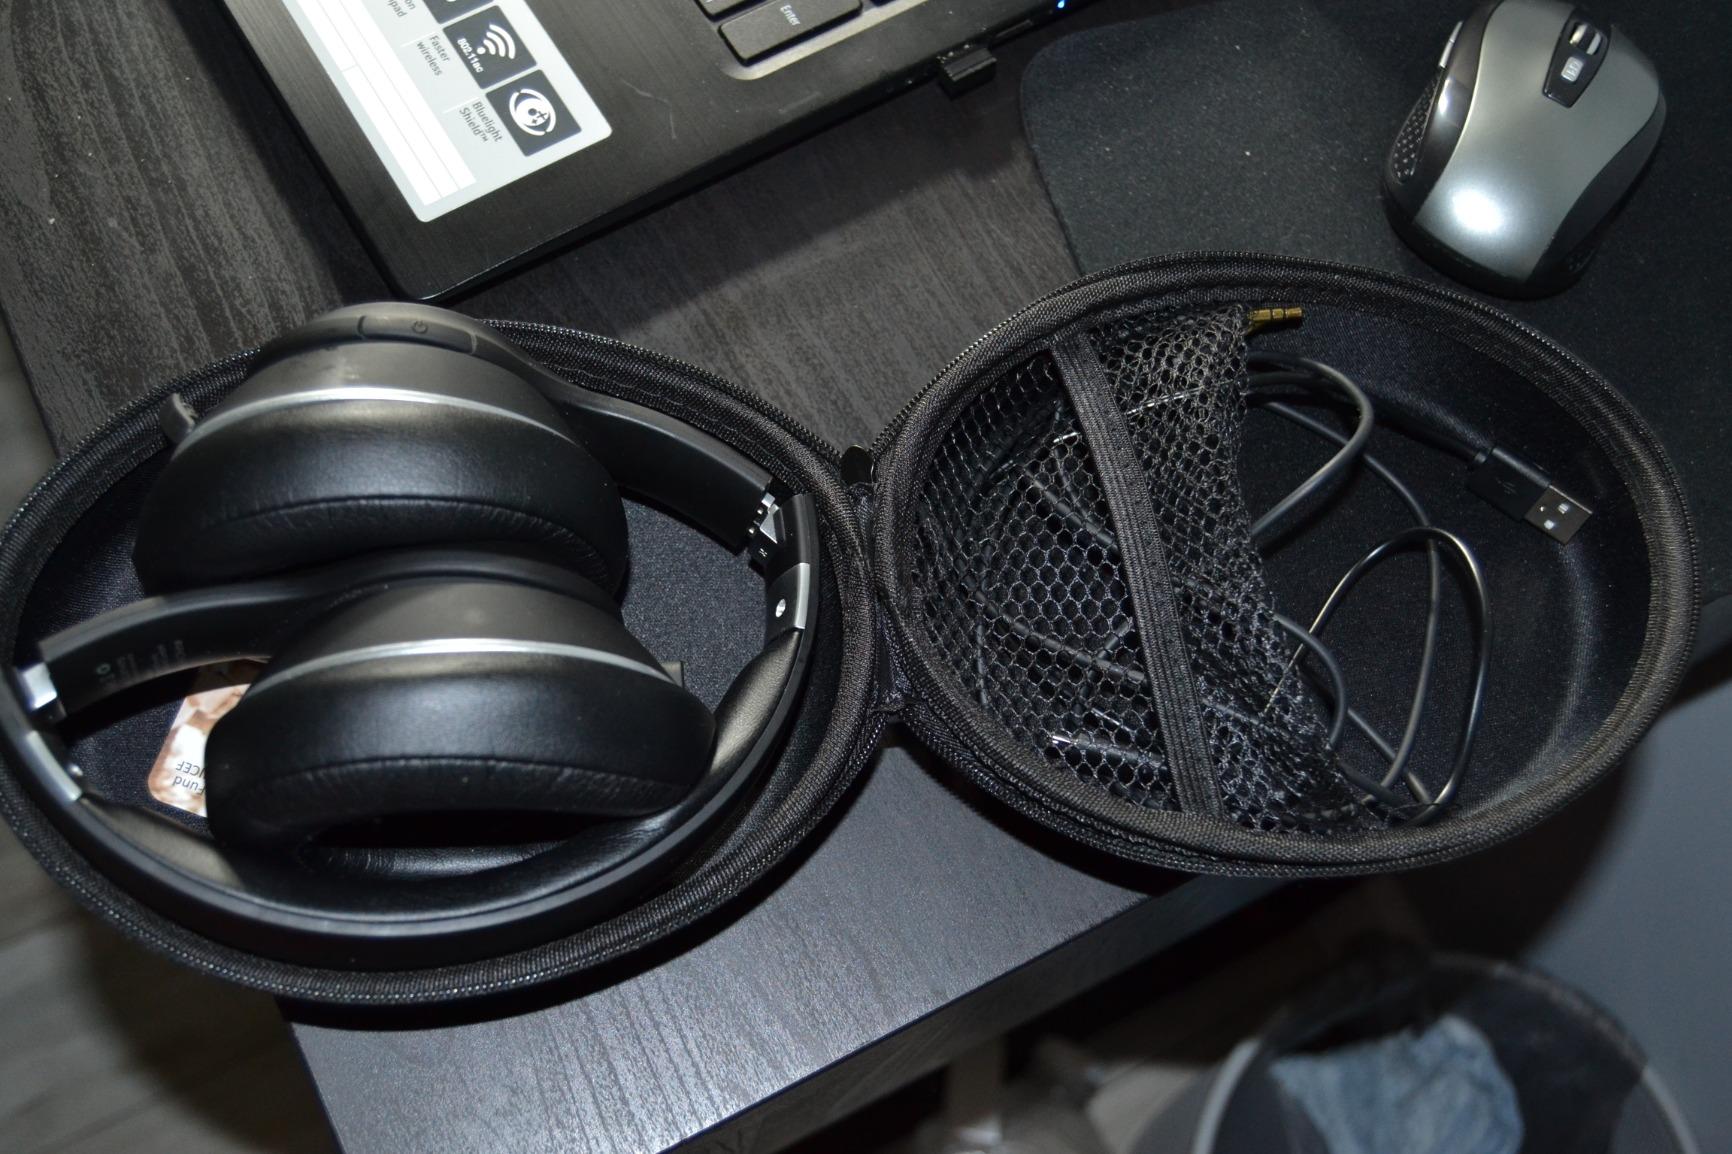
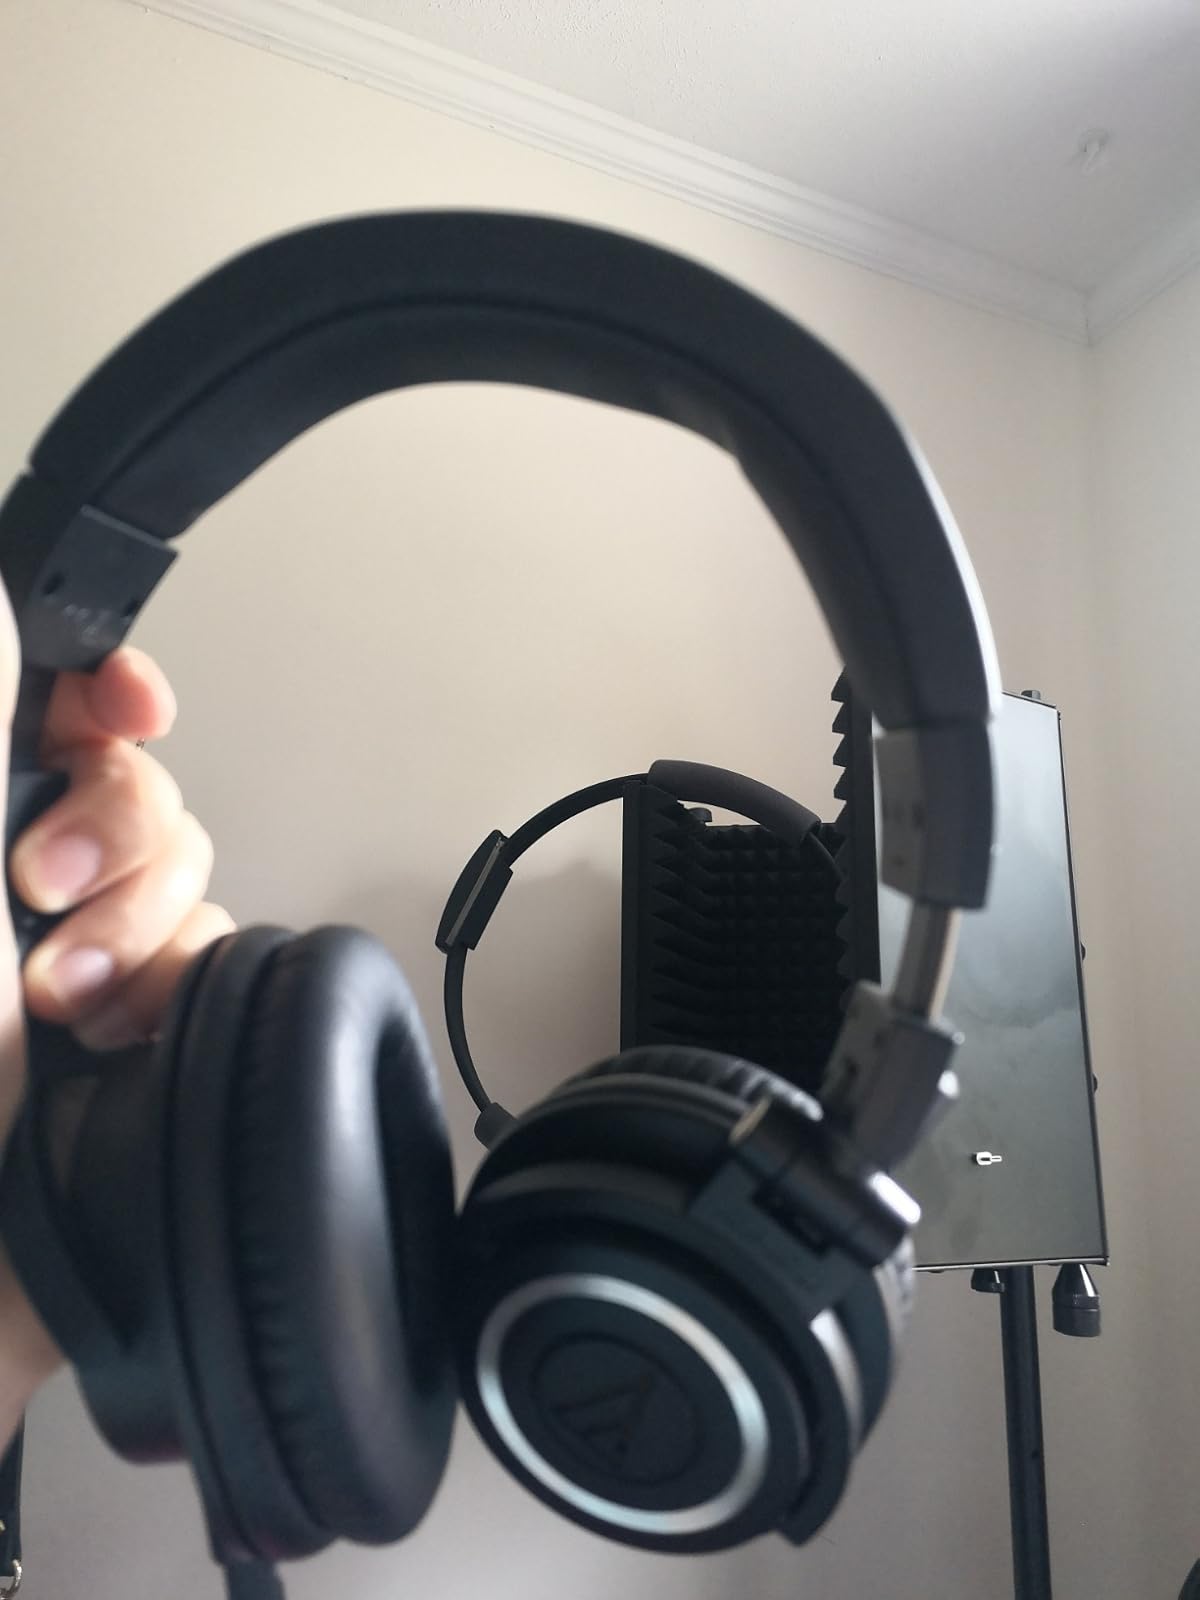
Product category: headphones
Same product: no